Asteroid

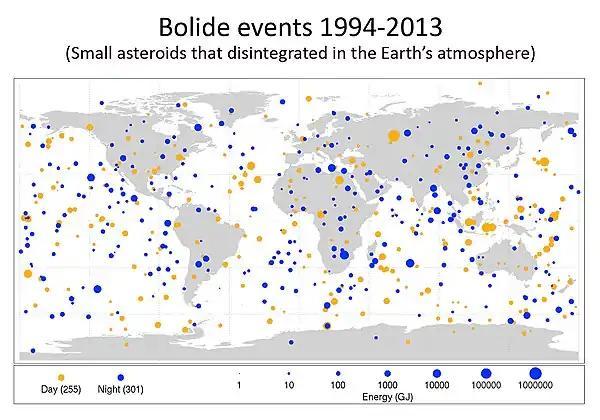
Frequency of bolides, small asteroids roughly 1 to 20 meters in diameter impacting Earth's atmosphere

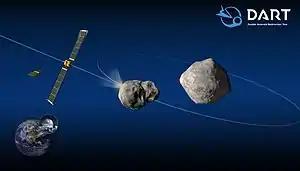
Double Asteroid Redirection Test in 2022 demonstrated that spacecraft impact is a viable option for planetary defense.

The concept of asteroid mining was proposed in 1970s. Matt Anderson defines successful asteroid mining as "the development of a mining program that is both financially self-sustaining and profitable to its investors". It has been suggested that asteroids might be used as a source of materials that may be rare or exhausted on Earth, or materials for constructing space habitats. Materials that are heavy and expensive to launch from Earth may someday be mined from asteroids and used for space manufacturing and construction.